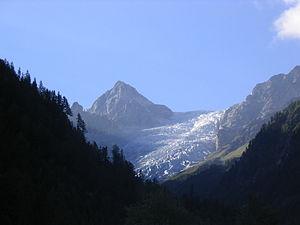
Glacier du Trient, photo prise depuis le Trient (Suisse). Le montagne au centre d'image est la Petite Pointe d'Orny (3187 m). Le Col des Ecandies (2793 m) est situé entre ce sommet et la Pointe des Ecandies (2873 m) (à gauche)
Le glacier du Trient se trouve dans le canton du Valais en Suisse. Il est situé près de la frontière française au sud de Martigny et au nord du massif du Mont-Blanc. Il mesure 4,5 kilomètres et recouvre une surface de près de 6 km². Son nom vient du village de Trient situé plus bas dans la vallée.